Miliarense

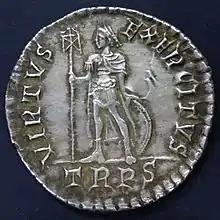
Reverse of a "miliarense" from the Hoxne Hoard. TRPS indicates the mint of Treveri (modern Trier, Germany).

The miliarense (neuter form of the late Latin "miliarensis", "pertaining to a thousand"; plural: "miliarensia") was a large silver coin, introduced to the late Roman monetary system in the early 4th century. It was struck with variable fineness, generally with a weight between 3.8 and 6.0 grams, and a diameter of c. 23–24 mm. The "miliarense" was struck first under Constantine the Great (r. 306–337).